Femen

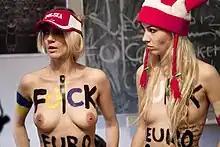
Femen protest against EURO 2012 on 8 June 2012

Since May 2011, a host of international news outlets have started to report about the organization's actions; this has sharply heightened Femen's international profile.